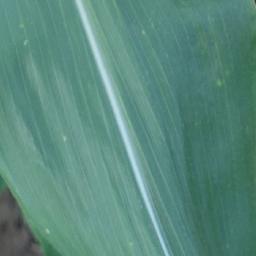
Label: Corn_(Maize)___Healthy